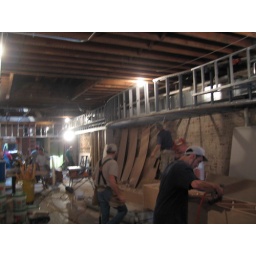
The curved bar will extend most of the length of the front room. Looking from the front door in towards the bar area.